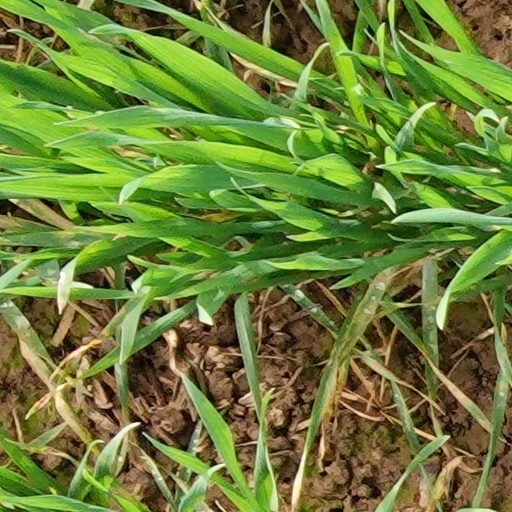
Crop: wheat